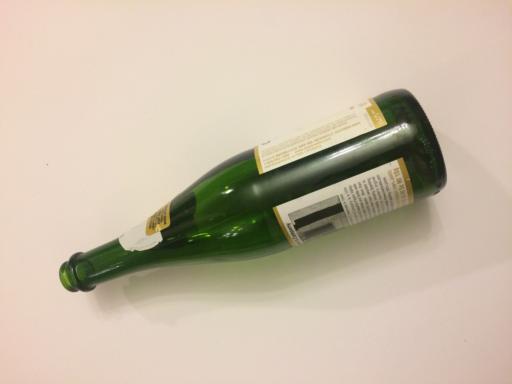
Label: glass